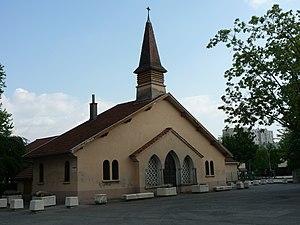
La chapelle Saint-Maurice à Saint-Martin-d'Hères.
Saint-Martin-d'Hères est une commune française limitrophe de Grenoble située dans le département de l'Isère en région Auvergne-Rhône-Alpes.